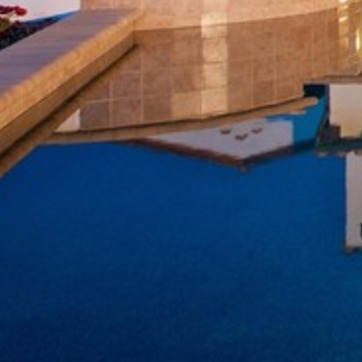
Material: water